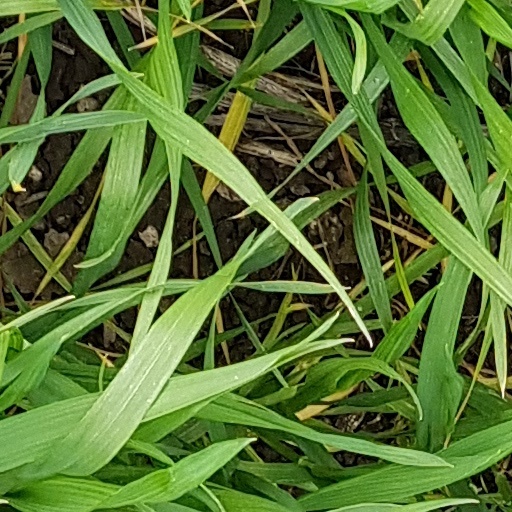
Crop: wheat